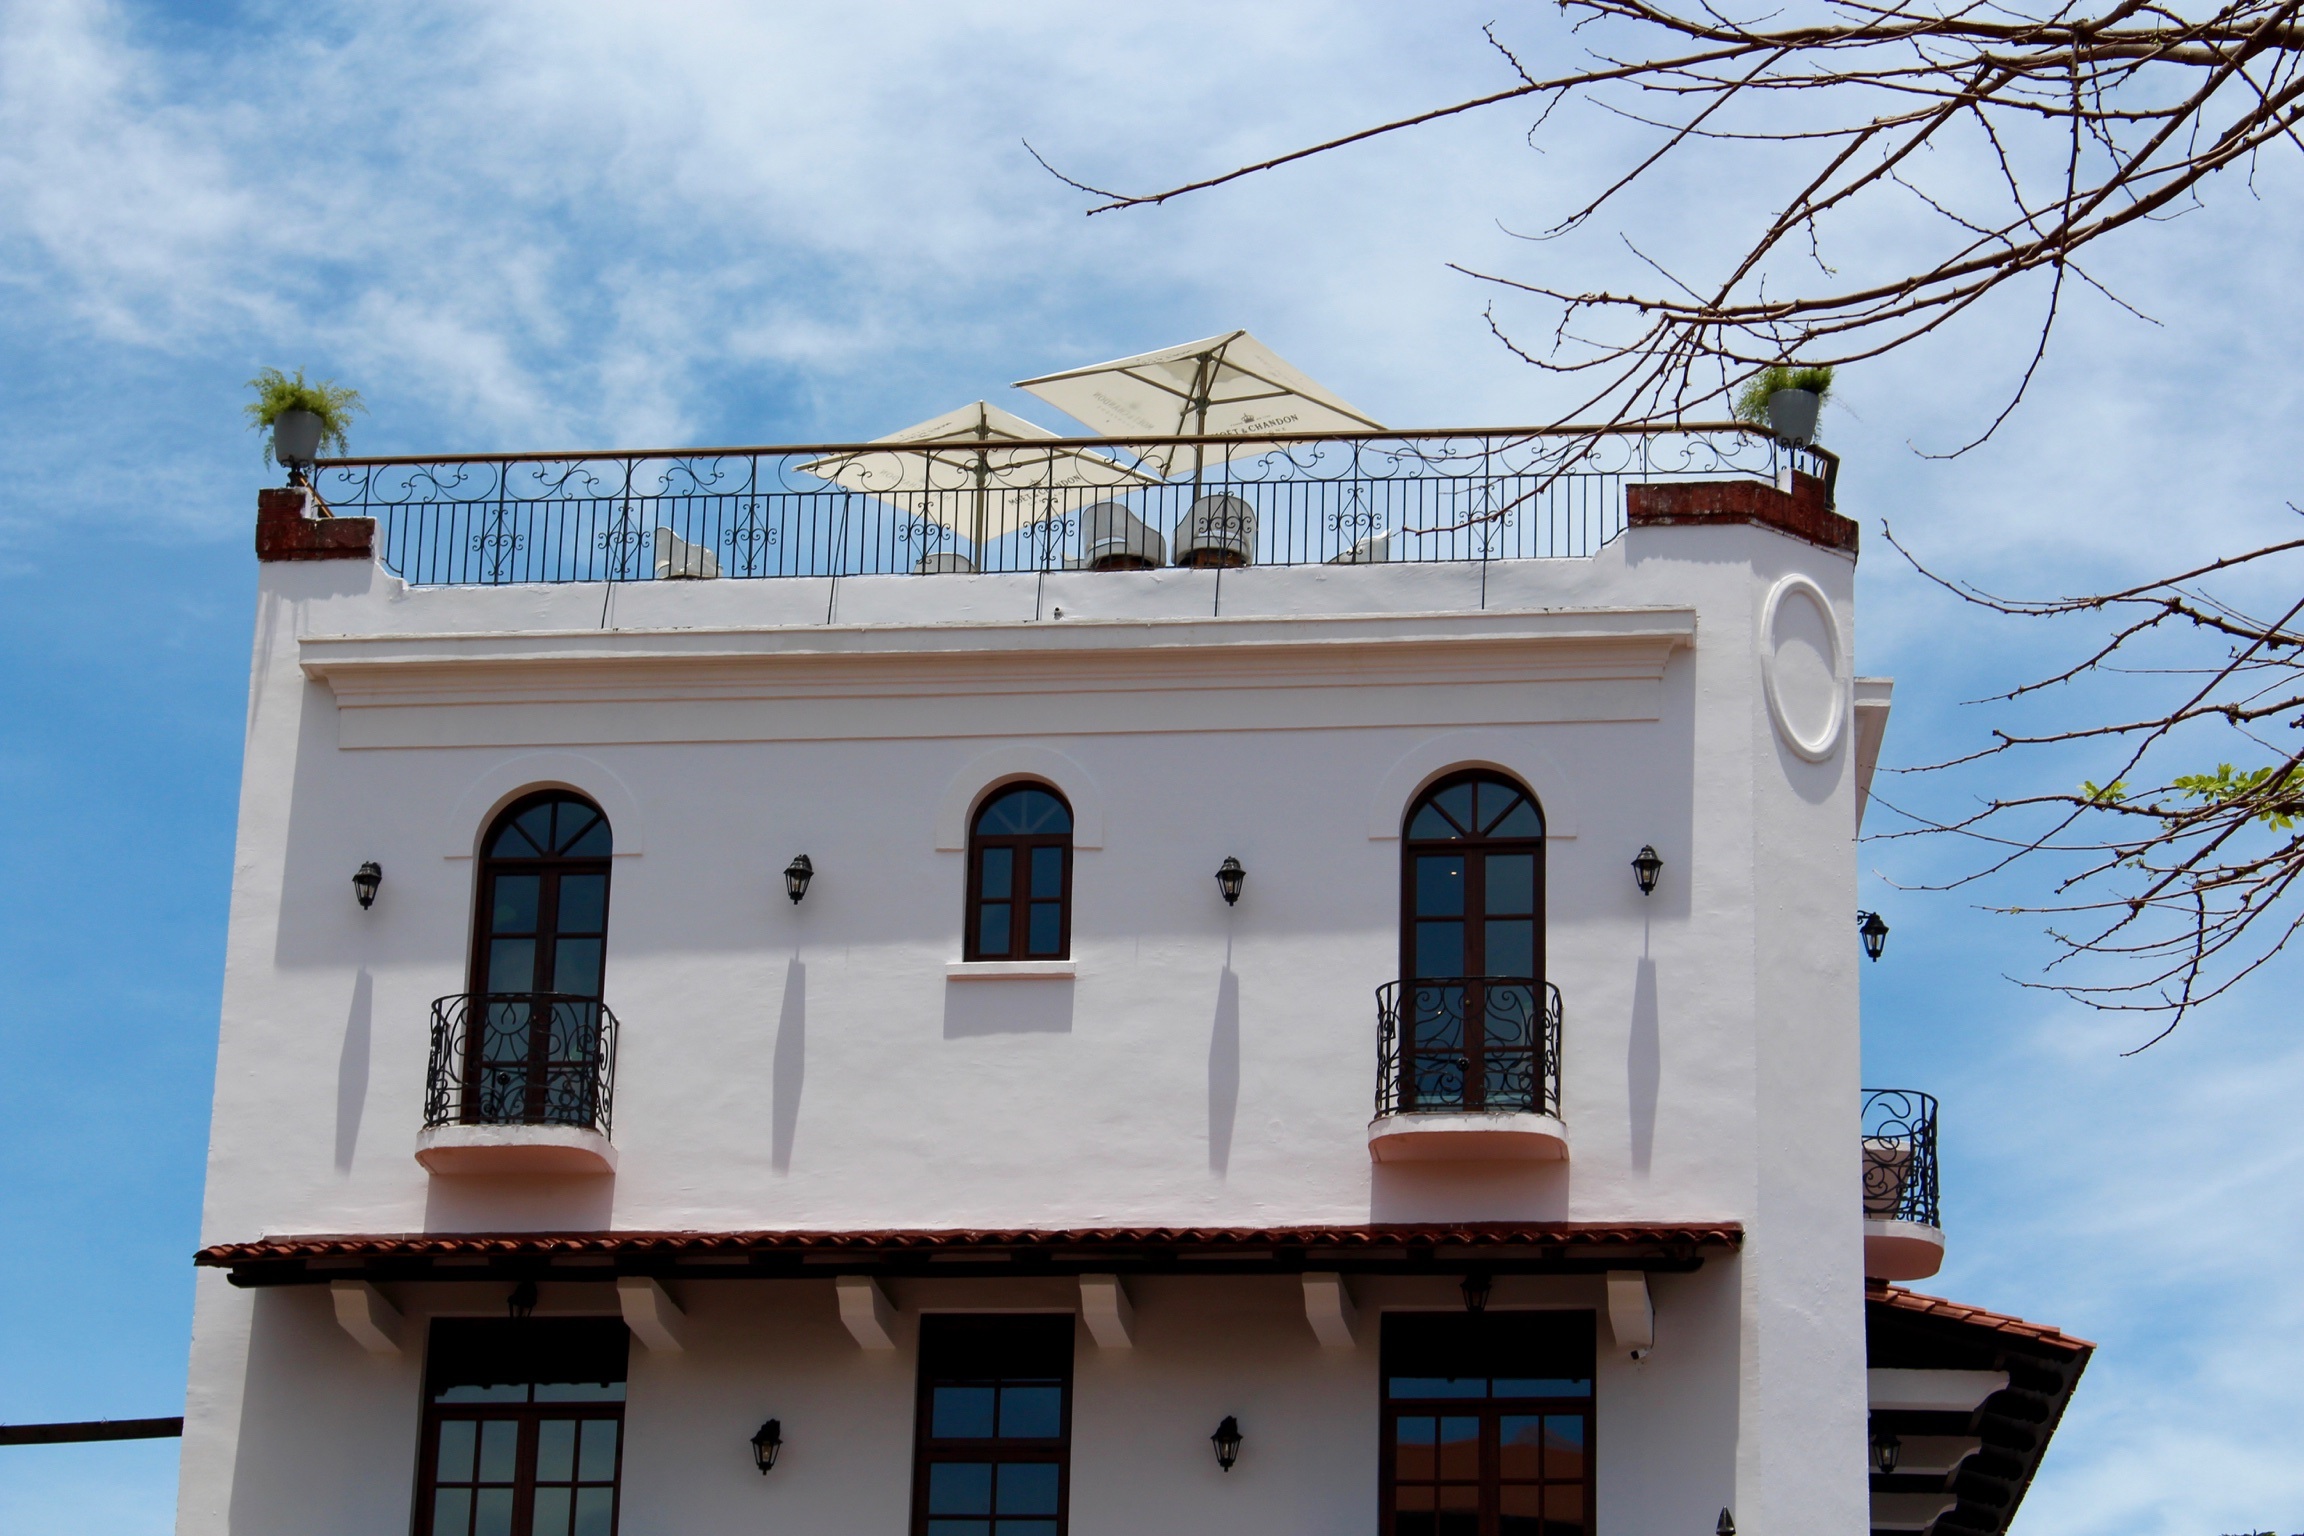
architecture, house, town, building, home, tower, facade